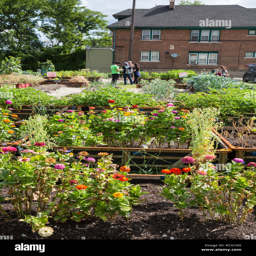
a community garden in a low - income neighborhood